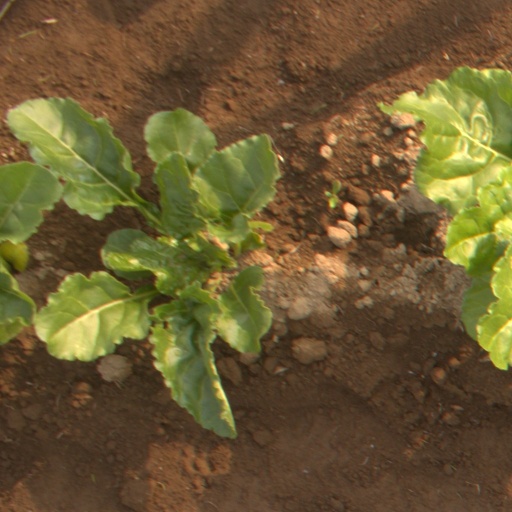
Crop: sugar beet